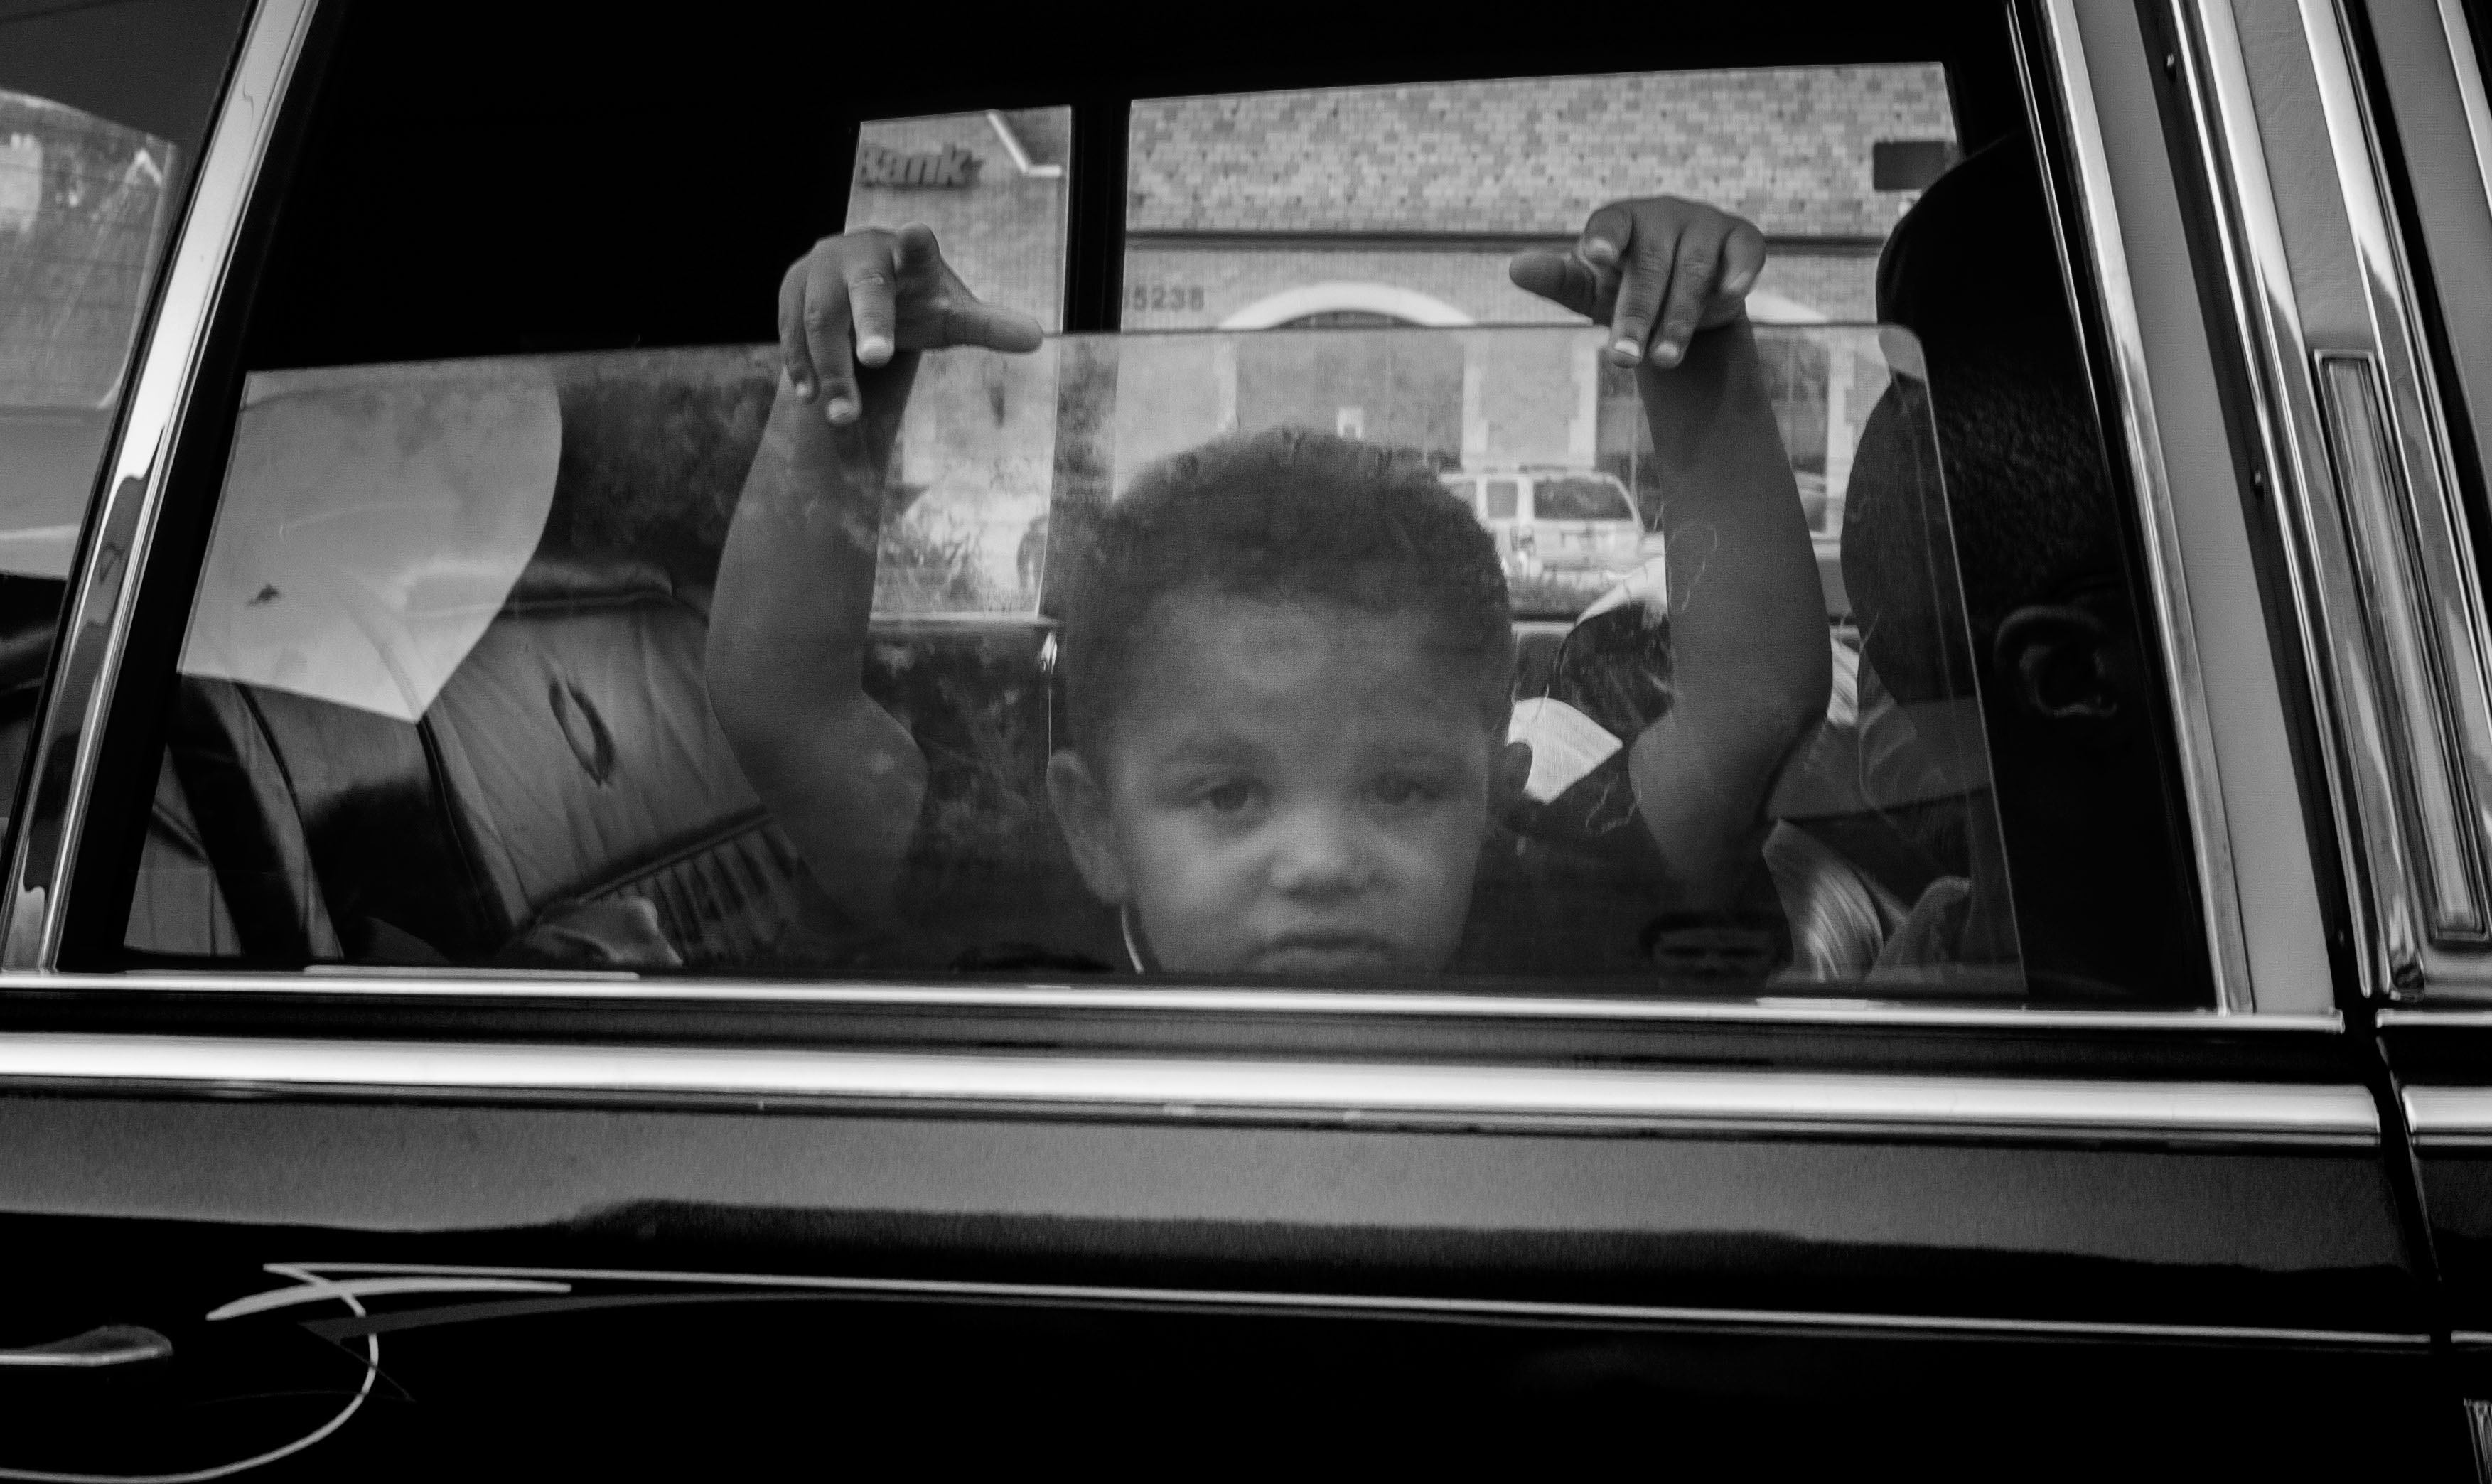
black and white, white, car, vehicle, black, monochrome, cruise, 2012, dream, image, woodward, monochrome photography, film noir